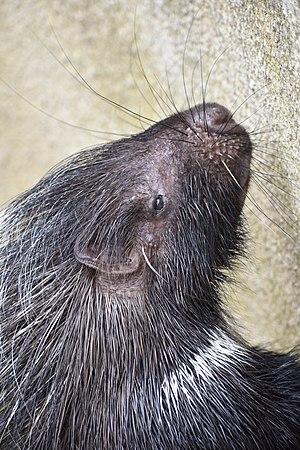
Porc-épic du Cap